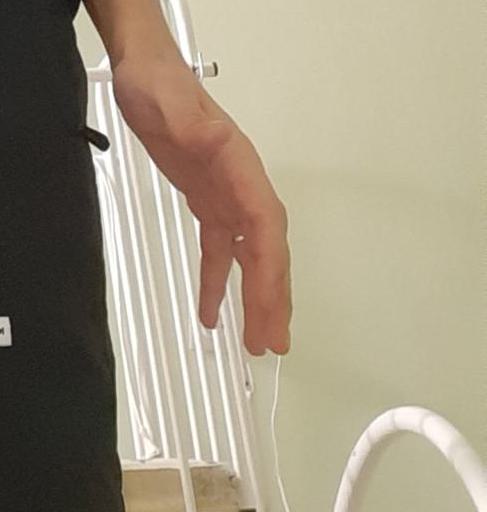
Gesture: no_gesture